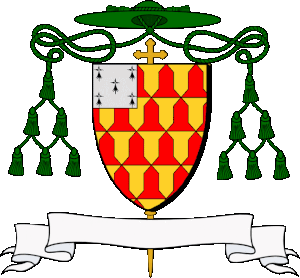
Vairé d'or et de gueules